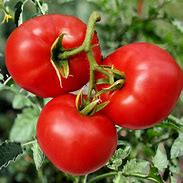
Label: tomato